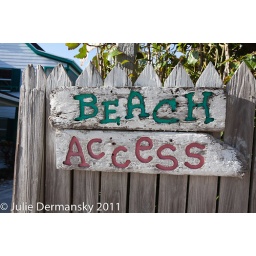
beach sign in Hopetown, Elbow Cay island in Abaco, Bahamas